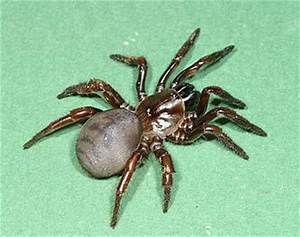
Label: ragno